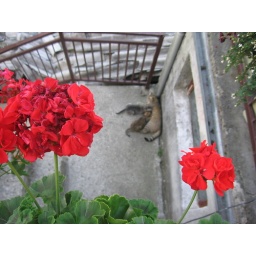
overlooking a cat family from my uncle's balcony in Zagreb, Croatia.